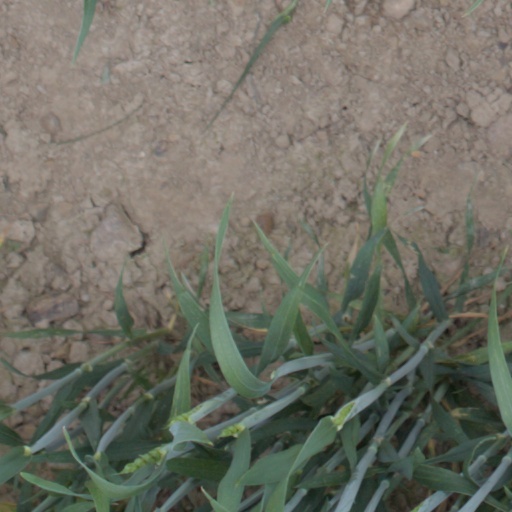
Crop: wheat